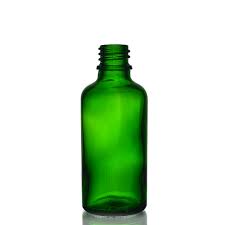
Waste category: glass